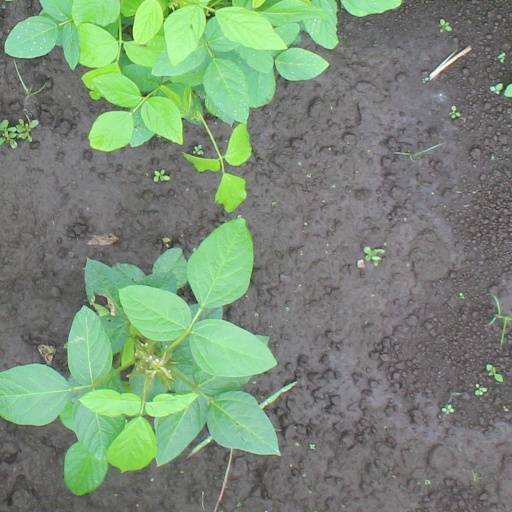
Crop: soybean